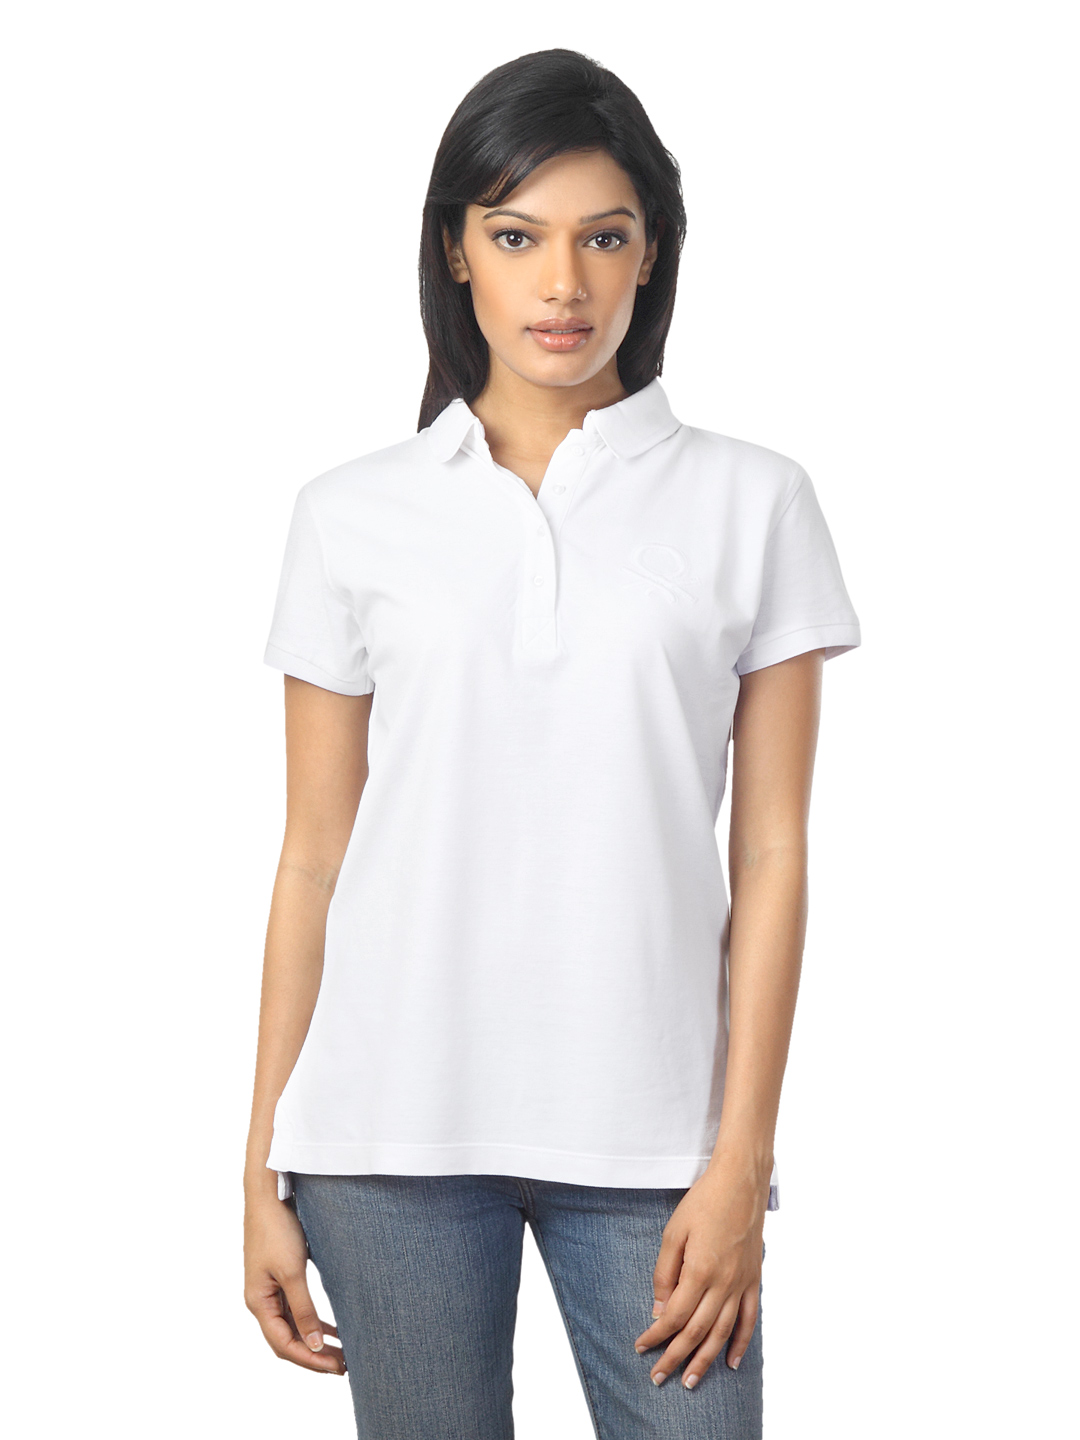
United Colors of Benetton Women White T-shirt
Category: Apparel / Topwear / Tshirts
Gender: Women
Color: White
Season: Summer 2012
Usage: Casual